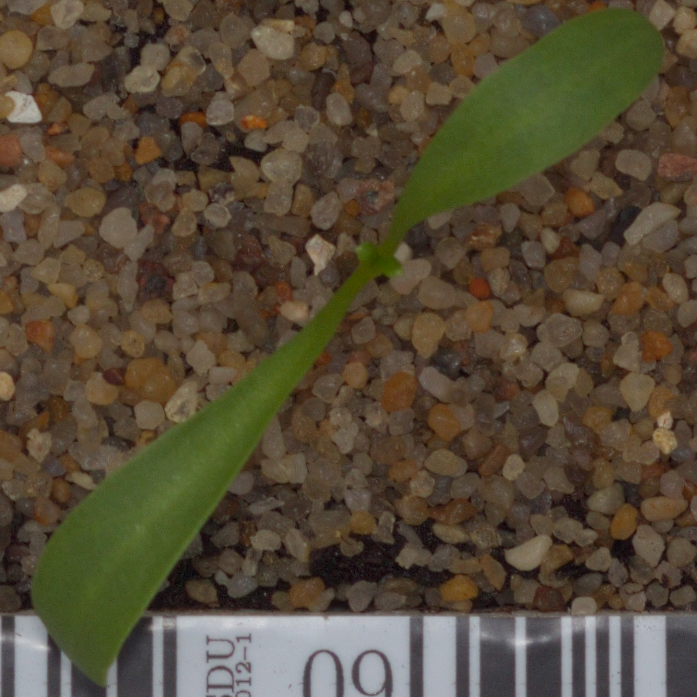
Label: sugar_beet